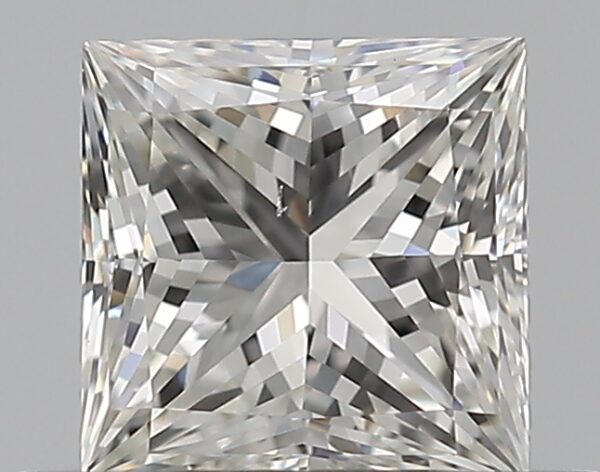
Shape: princess
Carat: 0.5
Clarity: VS2
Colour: H
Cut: EX
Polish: EX
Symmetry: VG
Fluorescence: N
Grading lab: GIA
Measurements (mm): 4.39 x 4.37 x 3.16